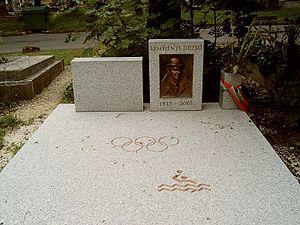
Dezső Lemhényi, né le 9 décembre 1917 à Budapest et mort le 4 décembre 2003 dans la même ville, est un joueur de water-polo hongroise.